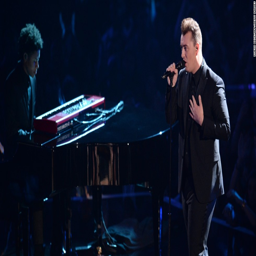
pop artist performs at awards .